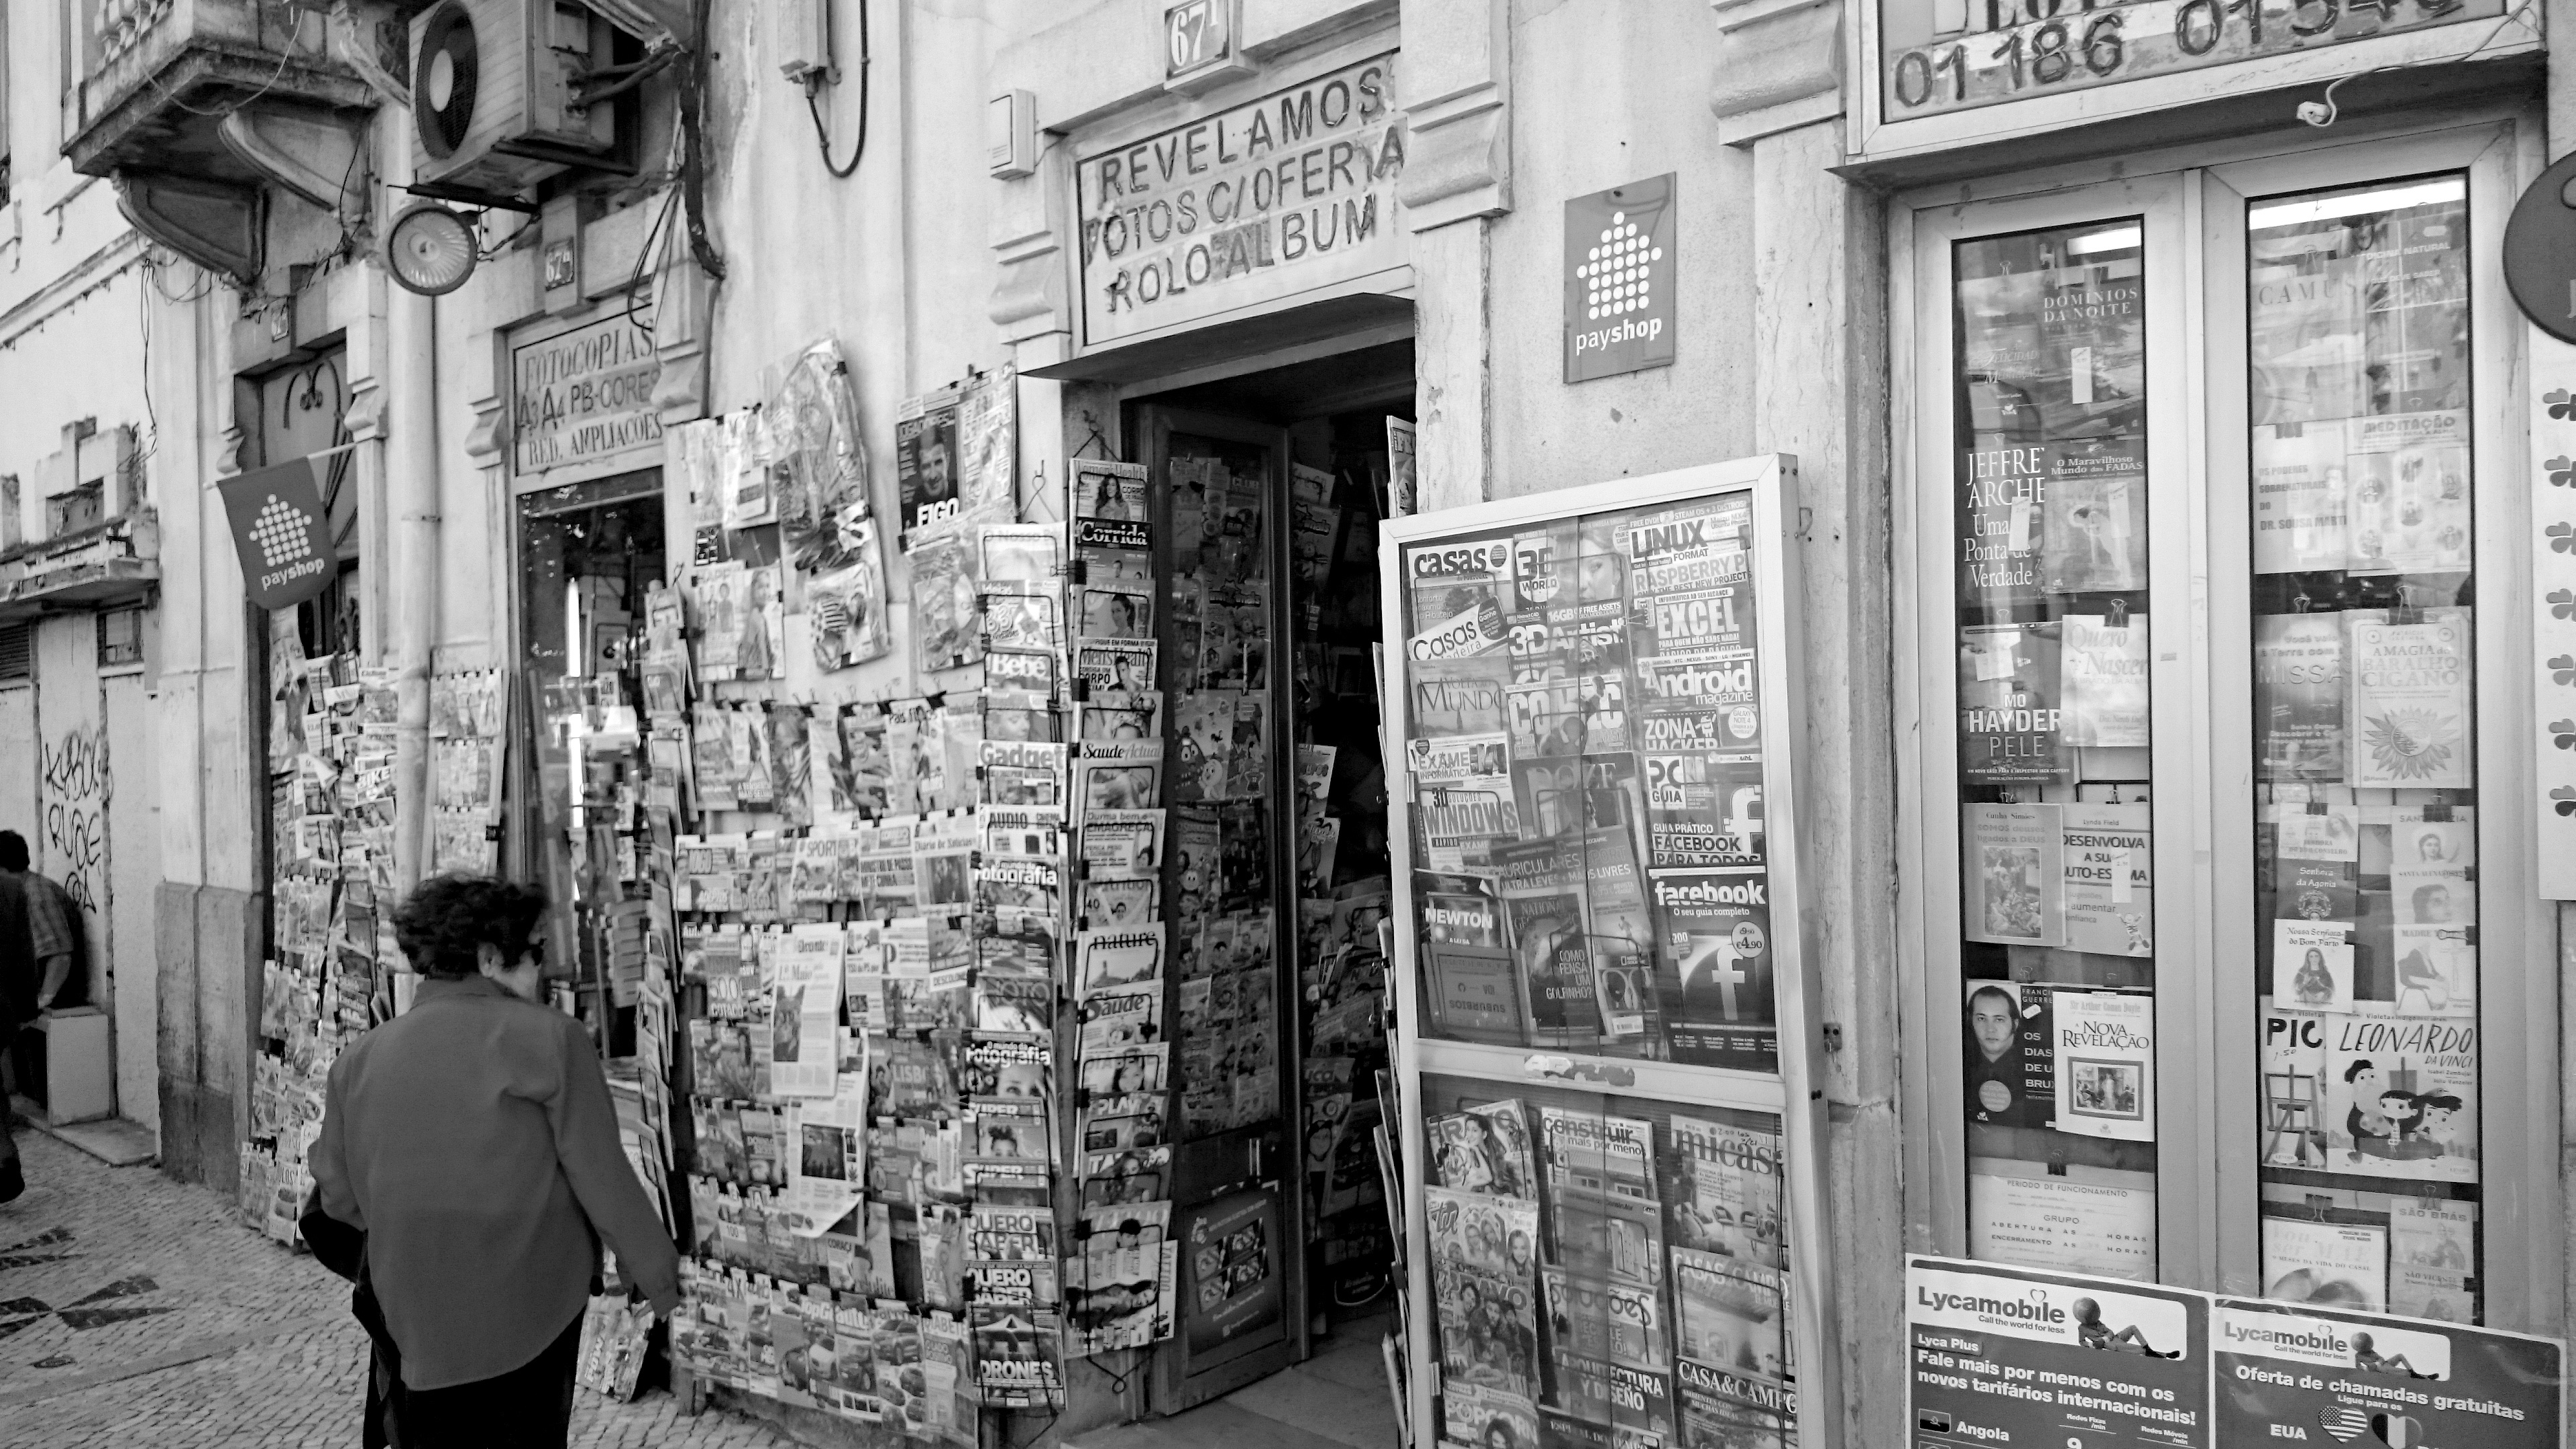
road, white, black and white, photograph, street, urban area, monochrome, monochrome photography, infrastructure, alley, history, ancient history